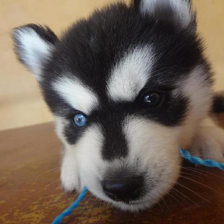
Label: animals